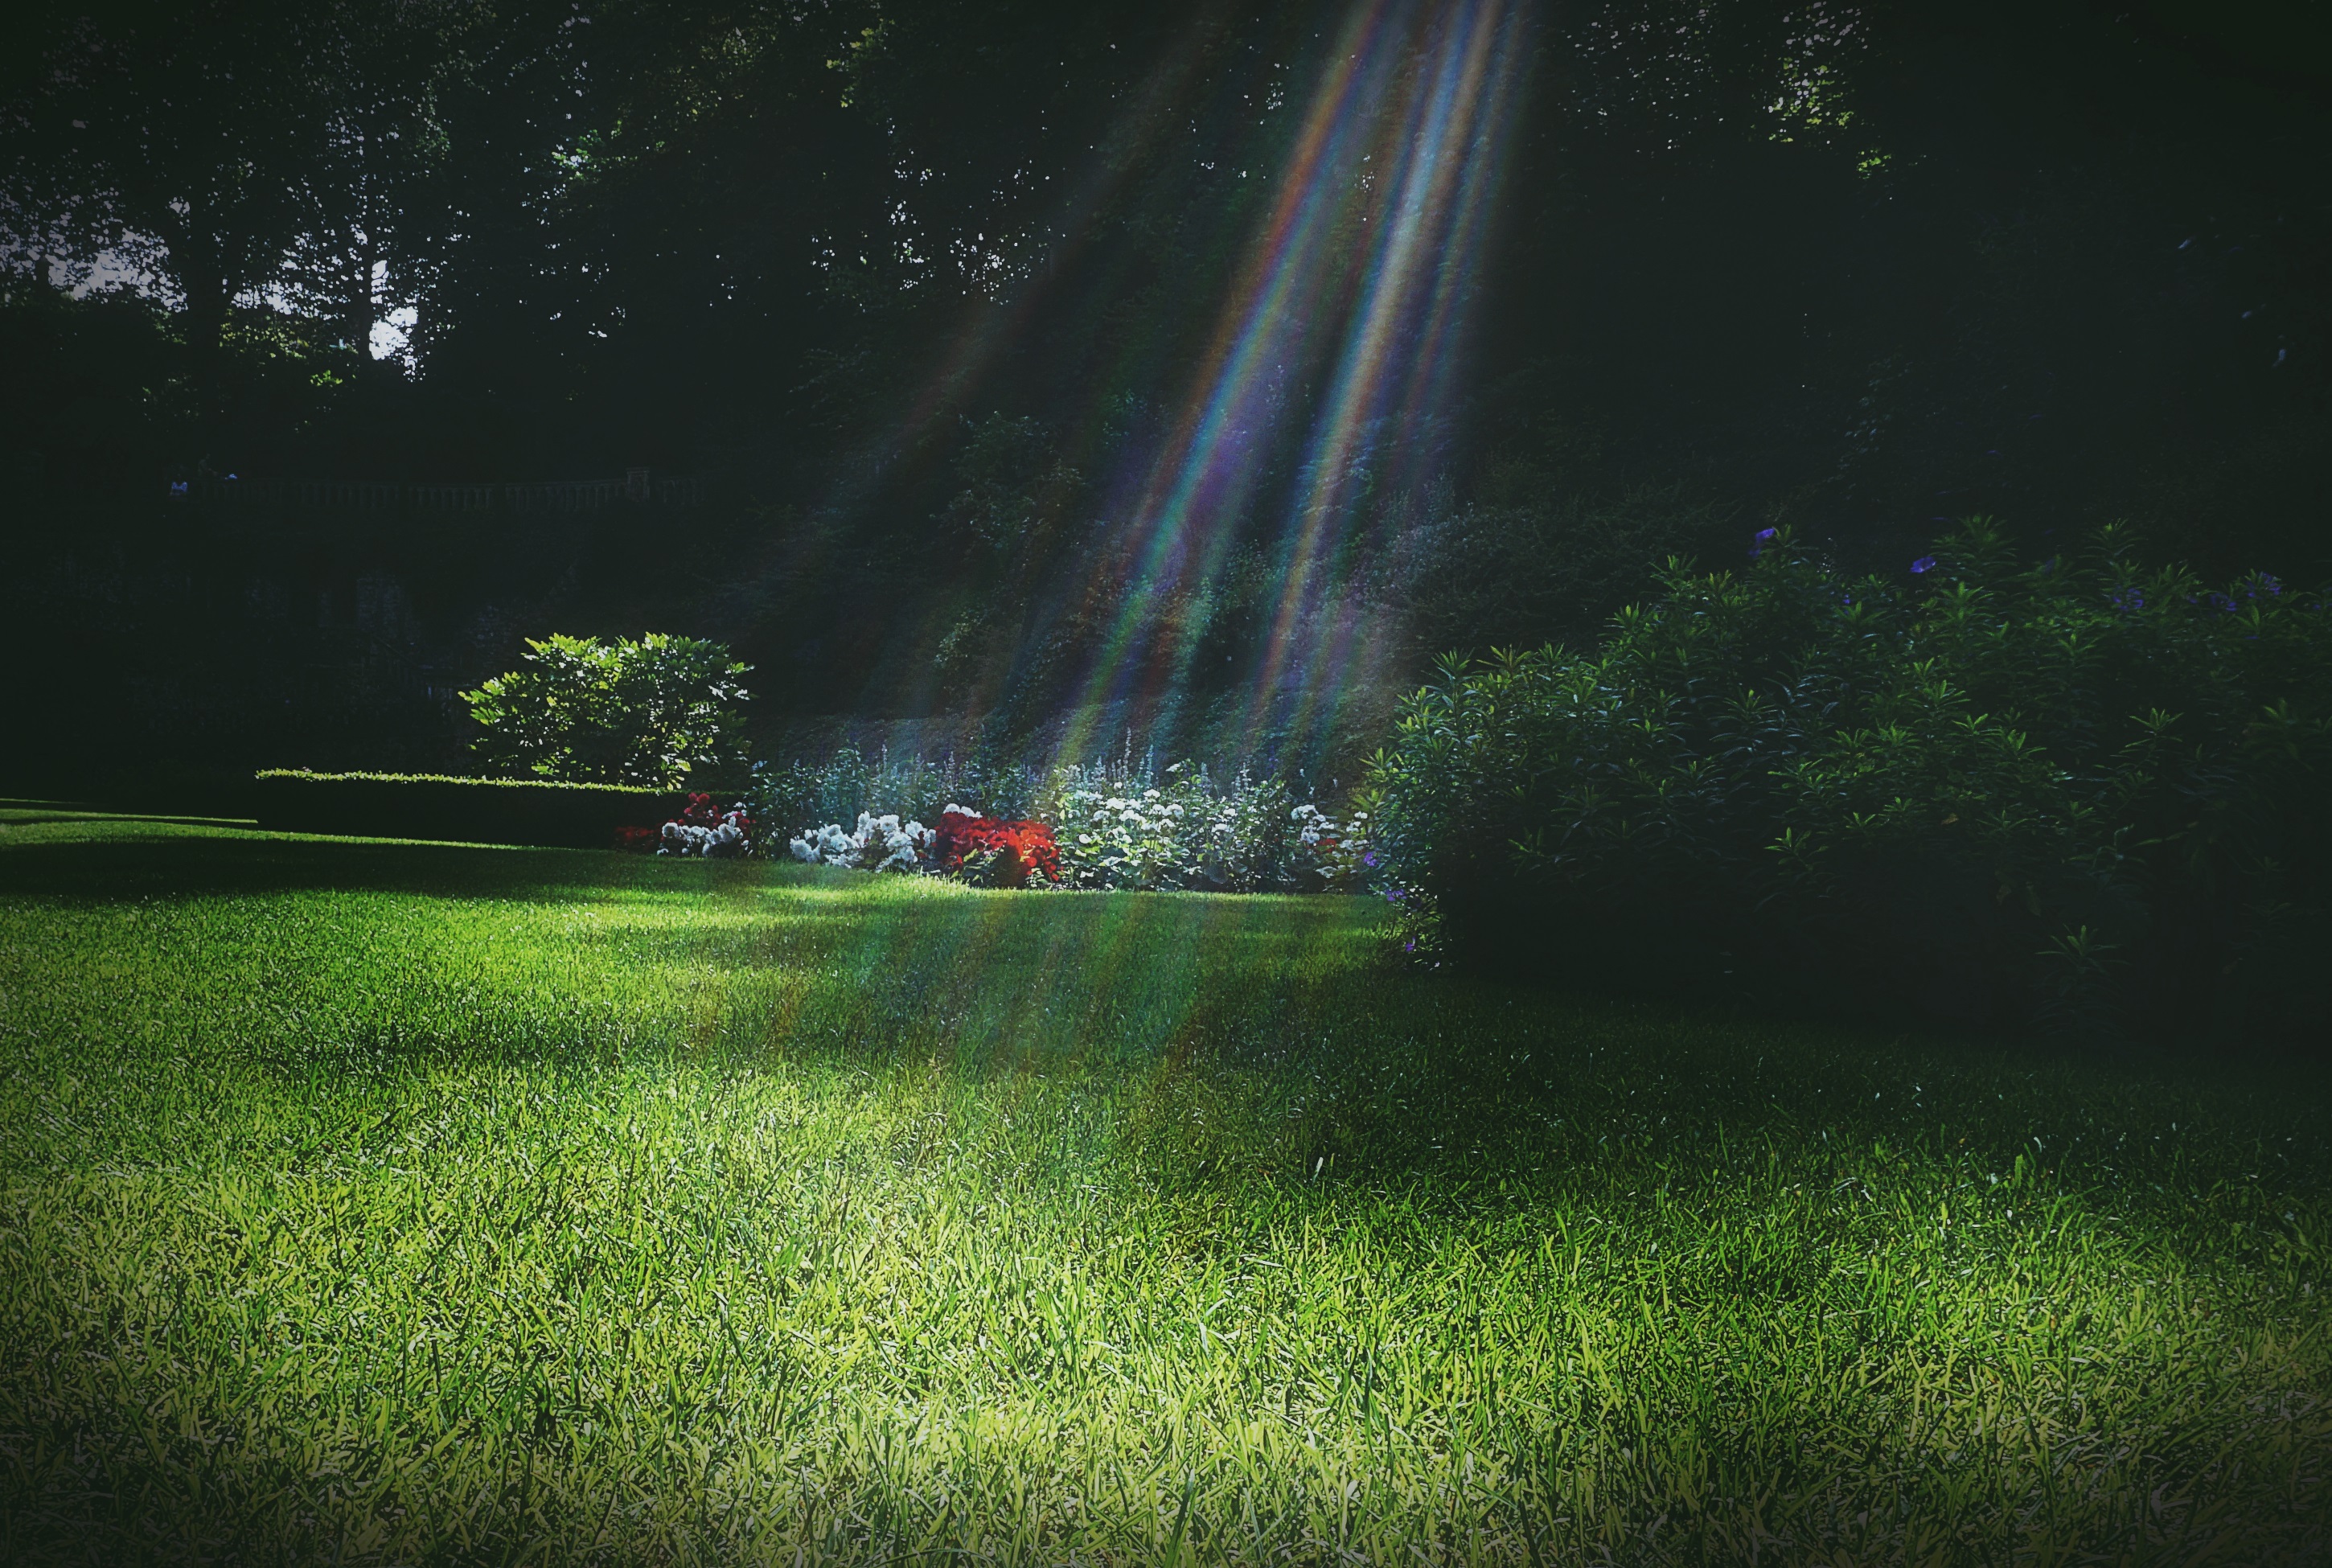
garden, sunlight, grass, flowers, summer, lawn, park, green grass, nature, green, water, light, leaf, tree, landscape, atmosphere, morning, lighting, sky, meadow, biome, plant, night, water feature, irrigation sprinkler, irrigation system, computer wallpaper, darkness